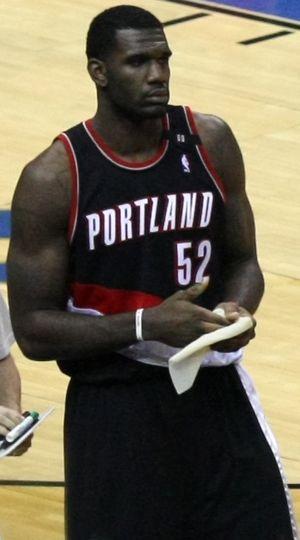
Greg Oden, né le 22 janvier 1988 à Buffalo, est un joueur américain de basket-ball. Il joue au poste de pivot.
La draft 2007 de la NBA est la 61ᵉ draft annuelle de la NBA. C'est une bourse aux joueurs durant laquelle les équipes NBA sélectionnent des sportifs issus de l'université, du lycée ou d'un autre championnat. Elle a eu lieu le 28 juin 2007 au Madison Square Garden à New York.